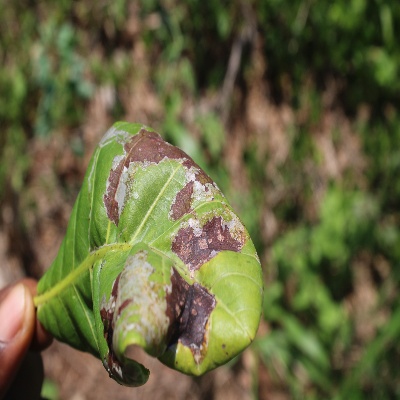
Crop: Cashew
Condition: leaf miner